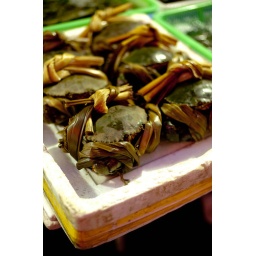
At a fish market in Zhuhai, China